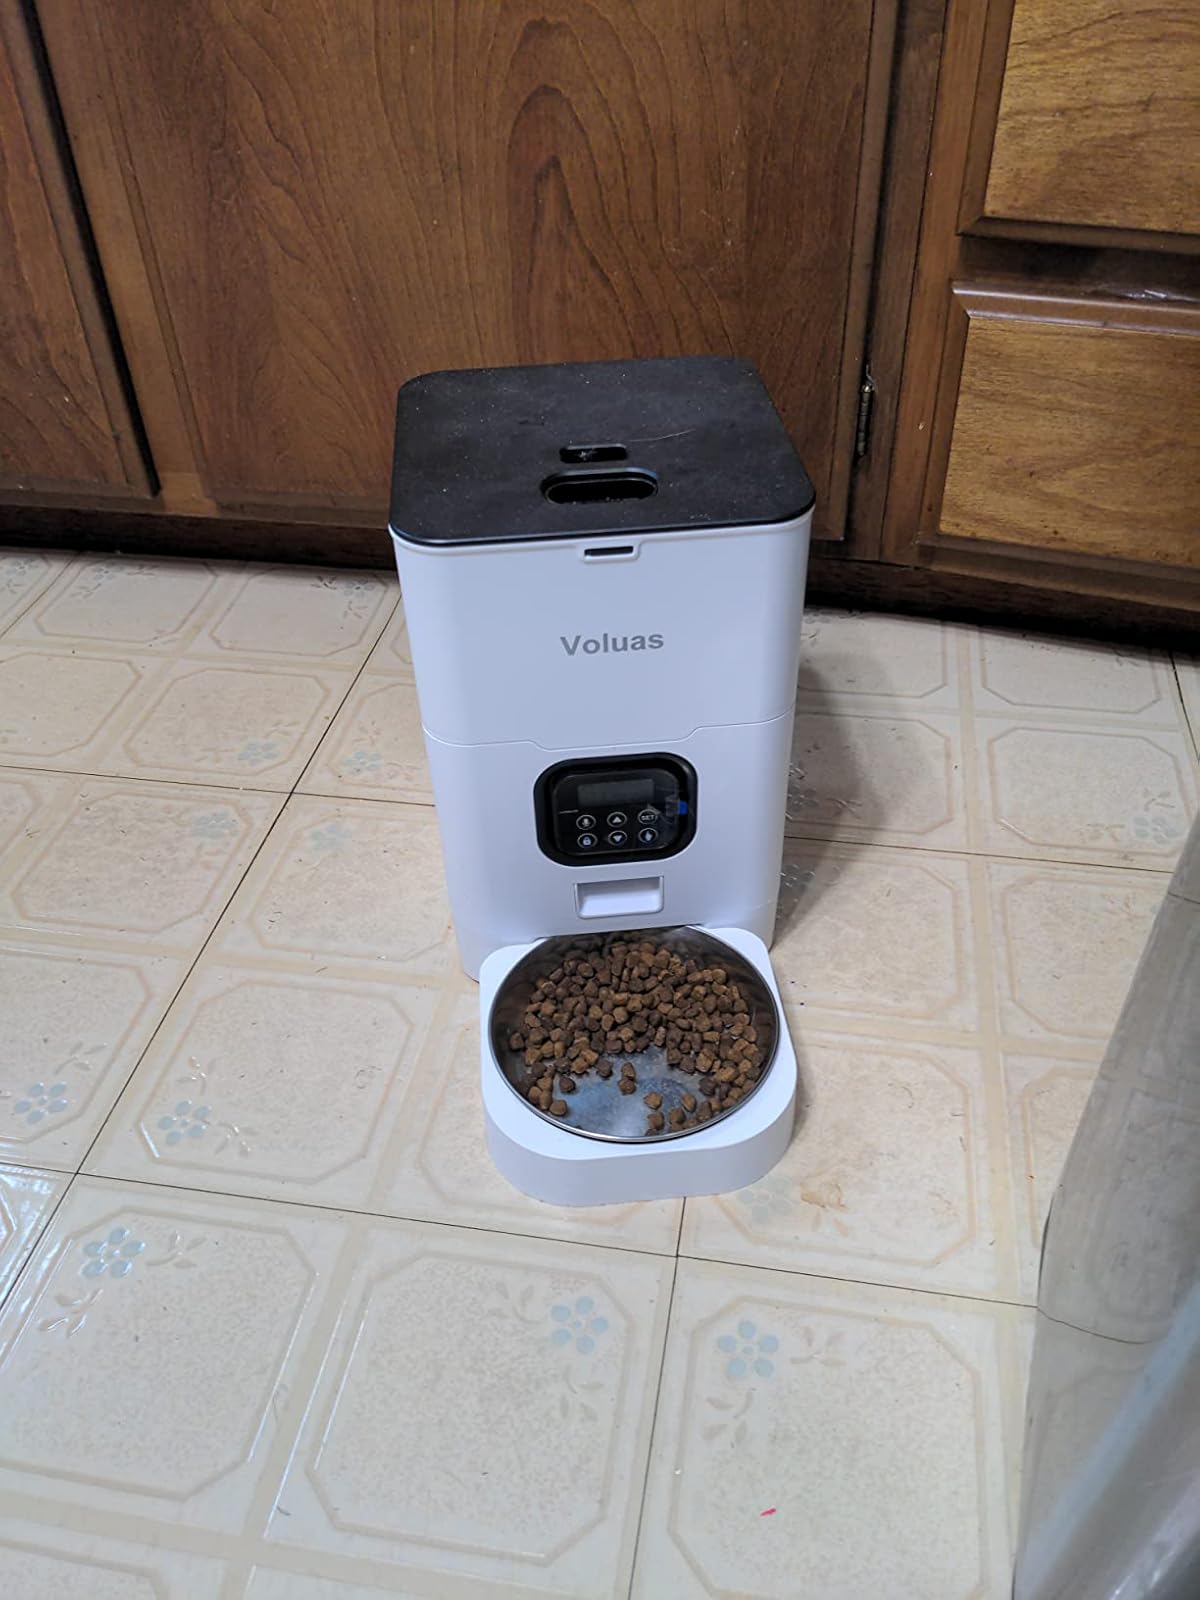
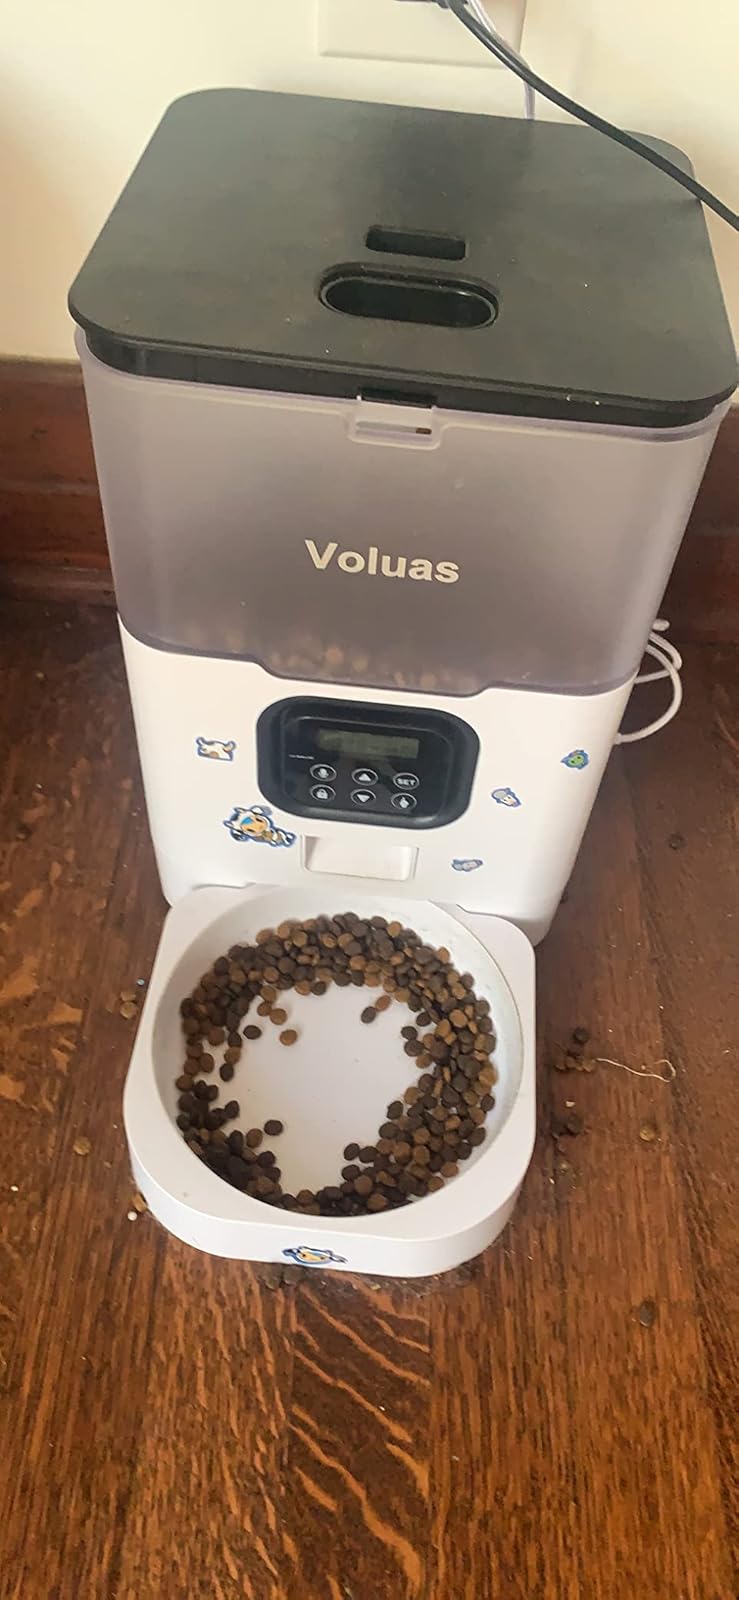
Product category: items_feeder
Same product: no